Joseph Mason (artist)

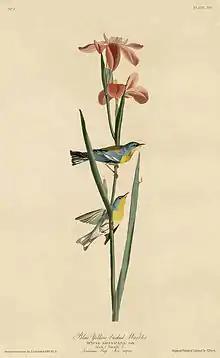
Plate 15 from "Birds of America", with northern parula birds (then called blue yellow-backed warblers) painted by John James Audubon and an "Iris fulva" flower stalk painted by Joseph Mason, 1821. The original watercolor is held by the New York Historical Society.

Joseph Mason, who is listed in some sources as Joseph R. Mason, was born in Delaware, Ohio, the son of Joseph Wilson Mason (a bookseller), and later moved to Cincinnati, Ohio.